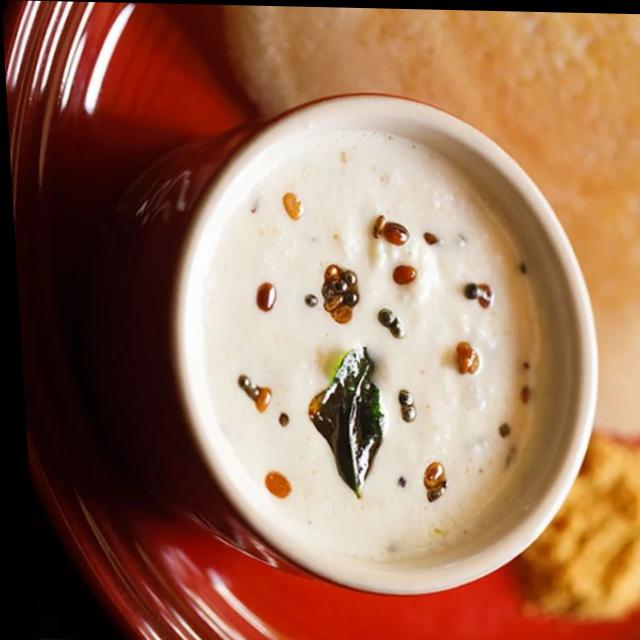
Dish: coconut_chutney